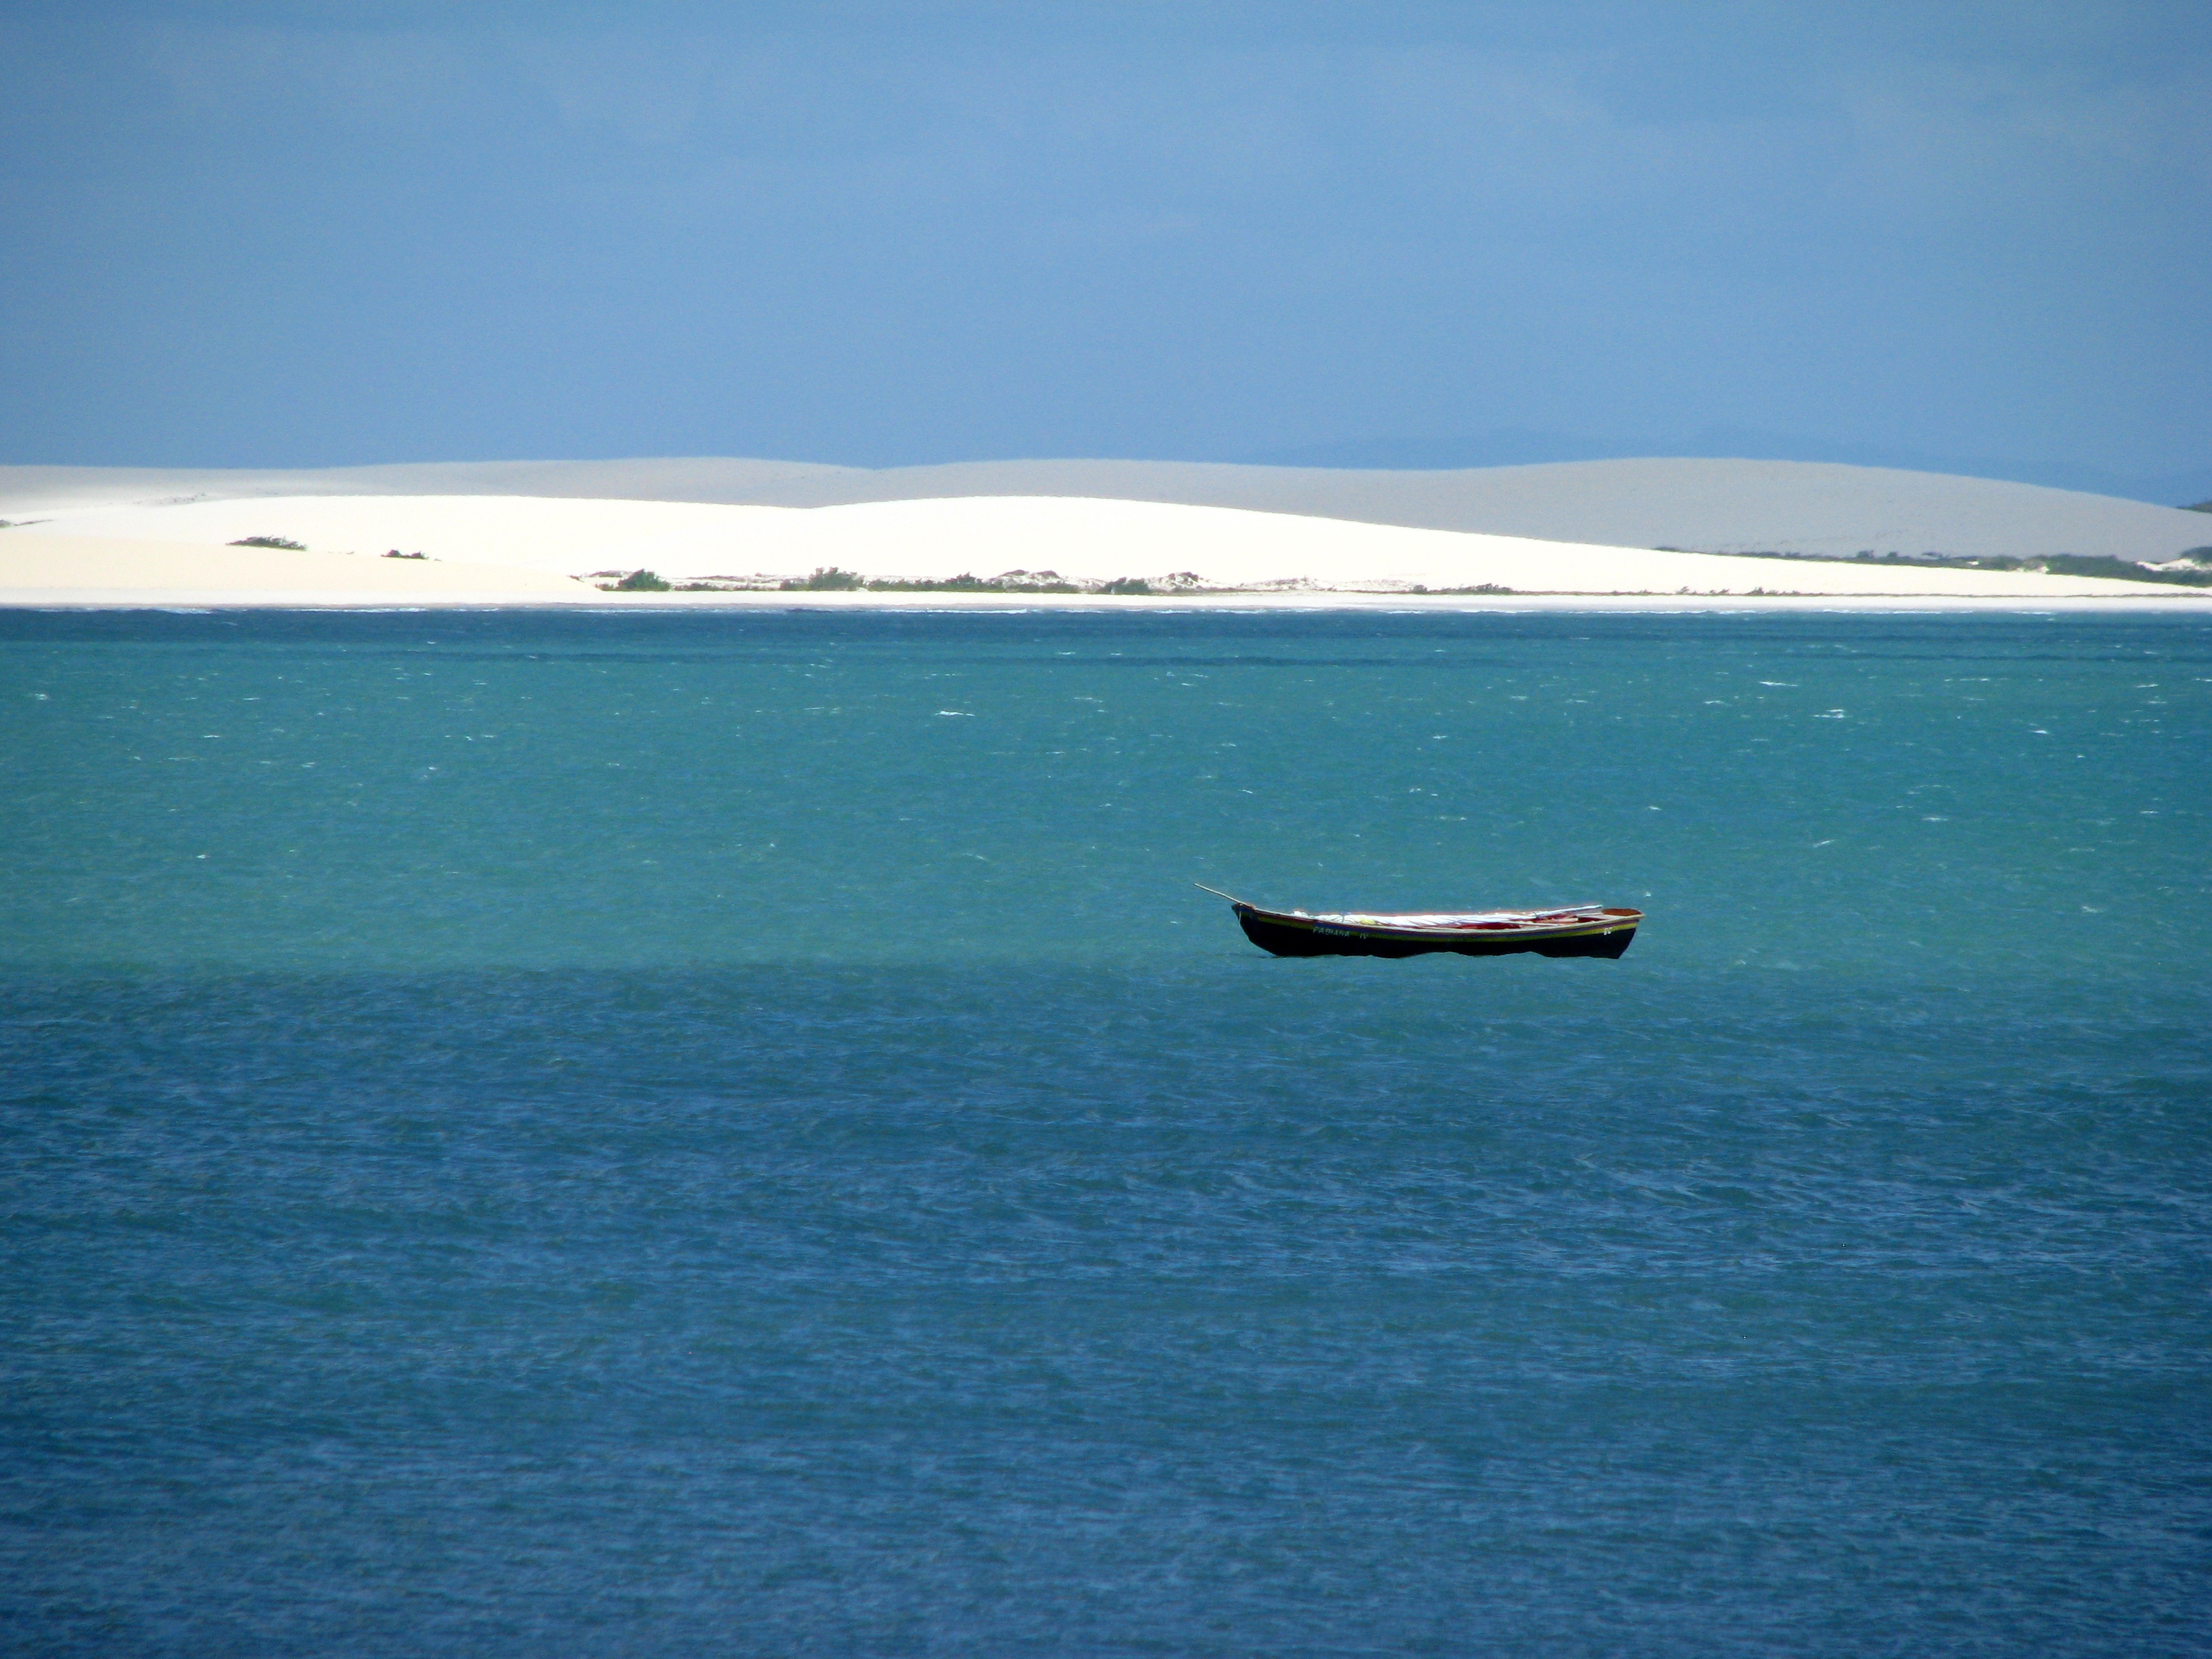
beach, sea, coast, ocean, horizon, sky, boat, shore, wave, vehicle, bay, island, blue, archipelago, cape, islet